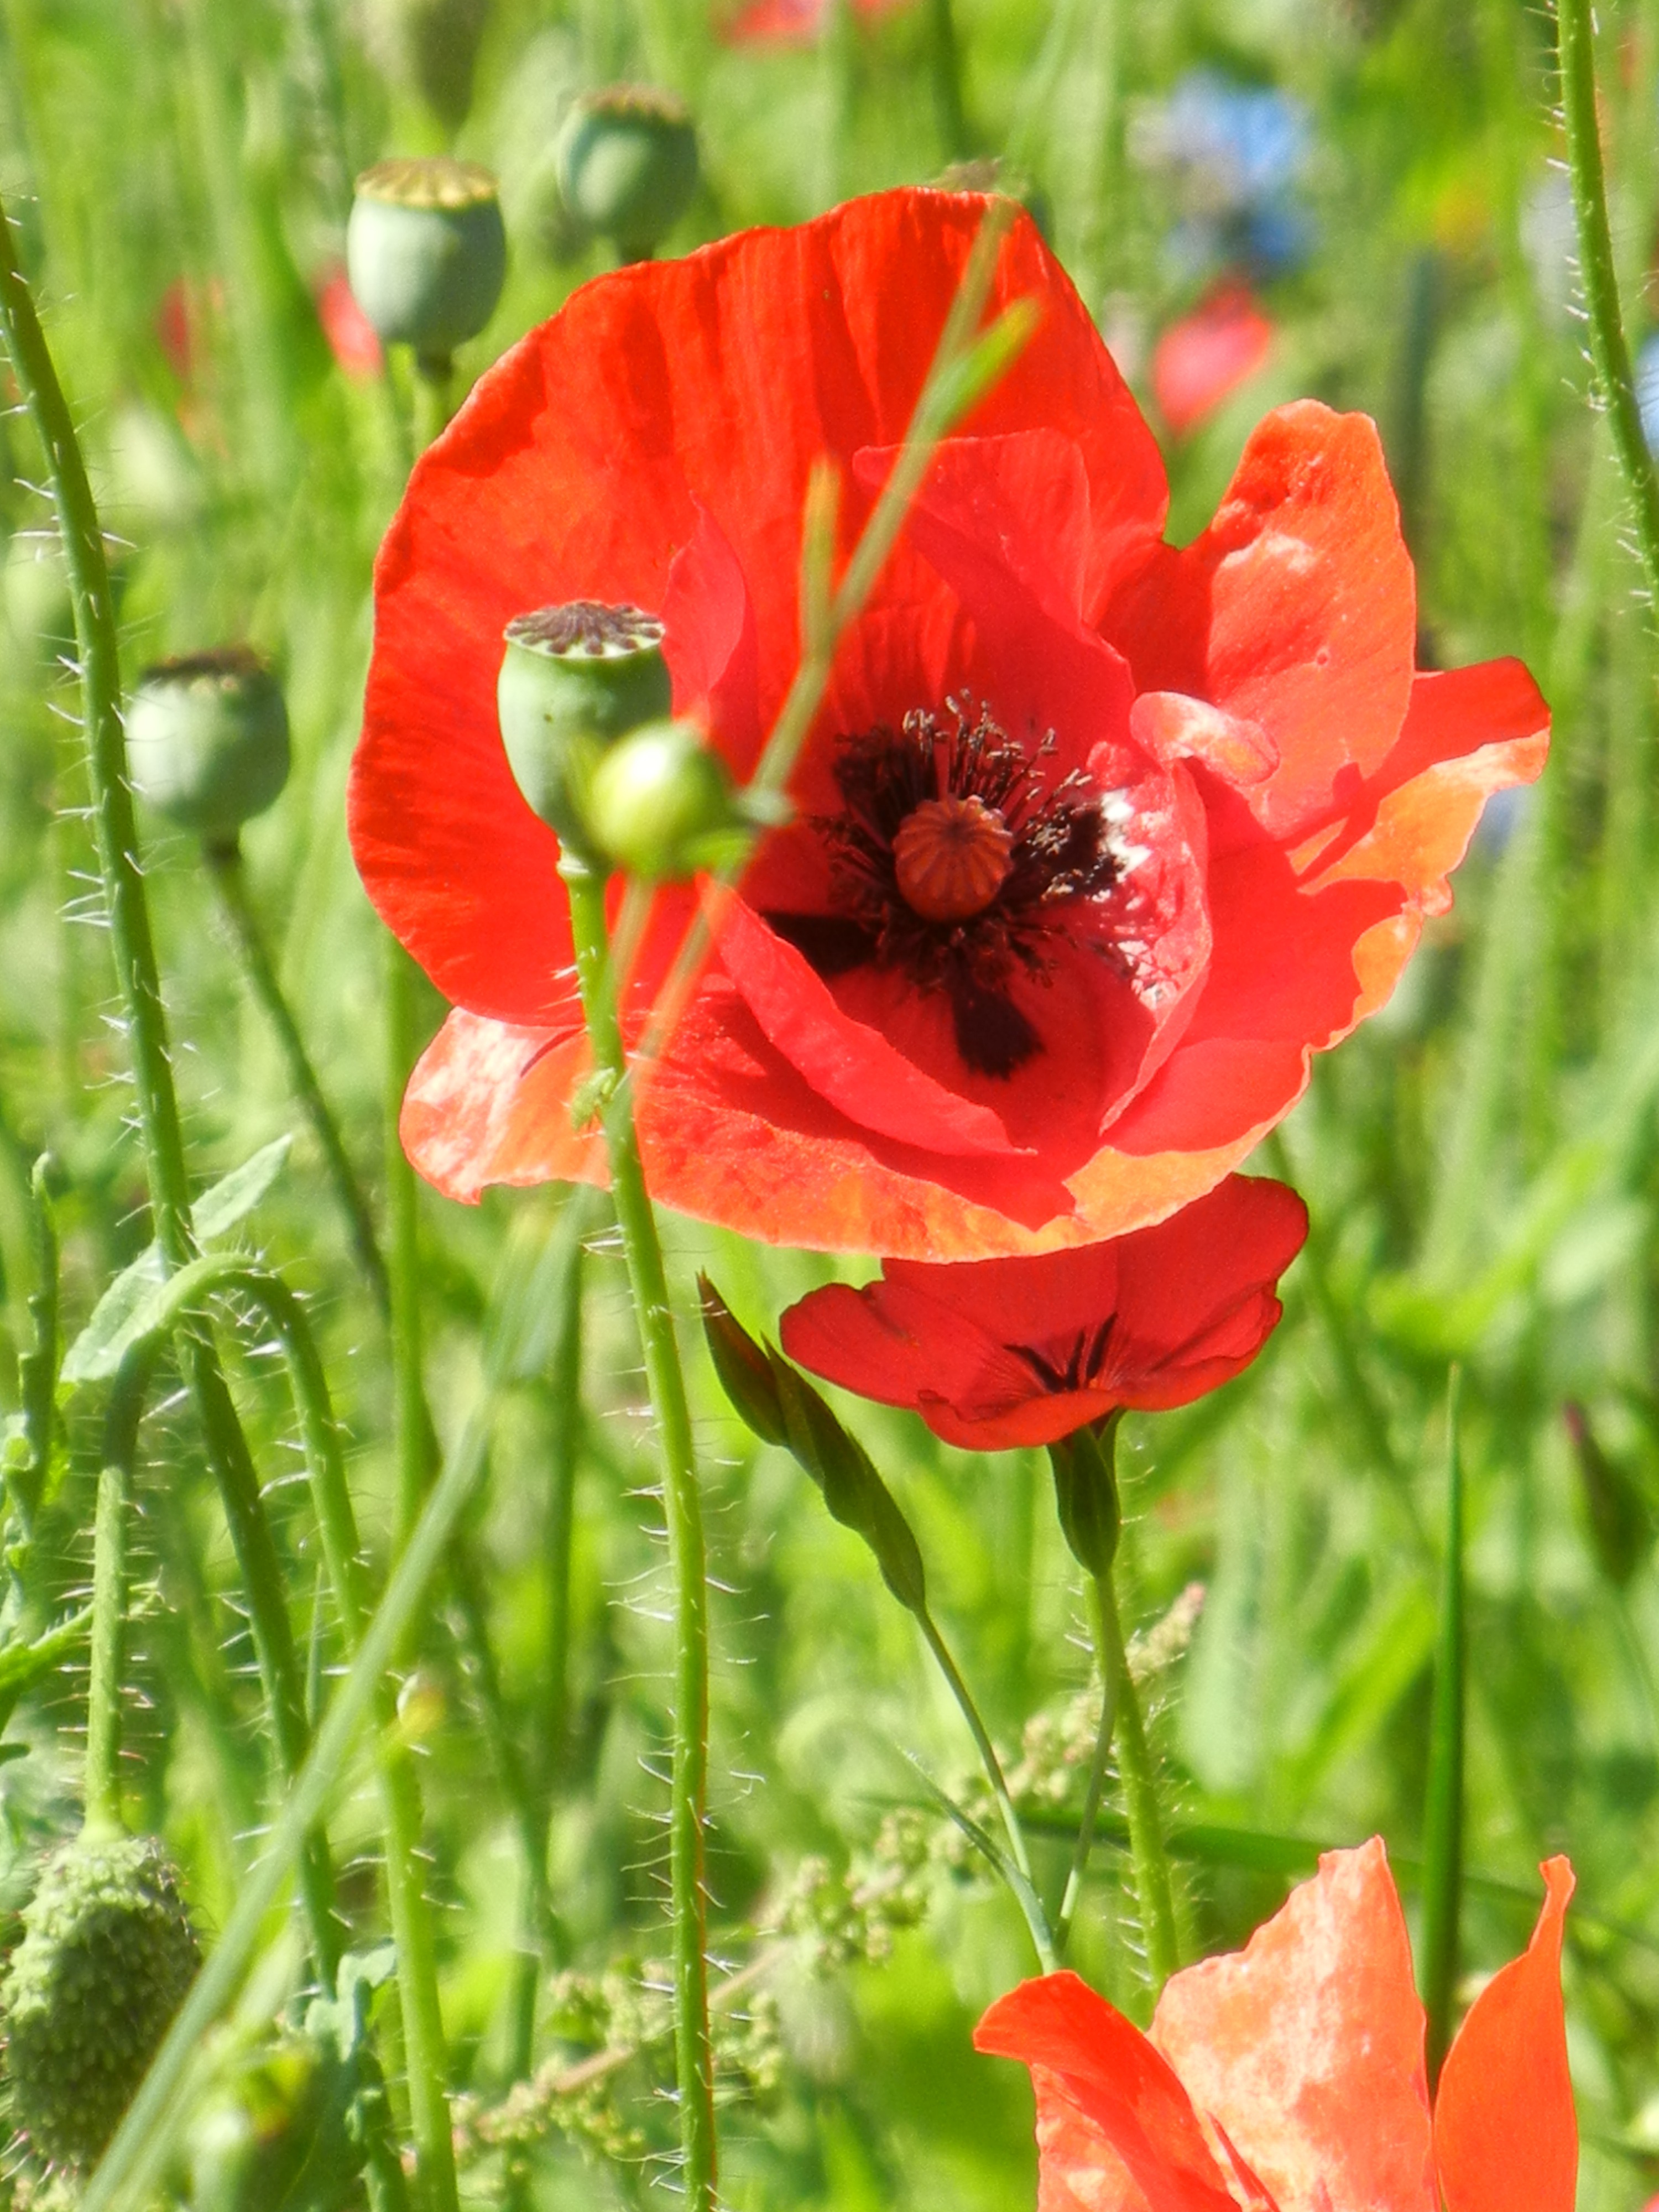
blossom, plant, flower, petal, bloom, red, flora, wildflower, klatschmohn, poppy flower, poppy, coquelicot, flowering plant, annual plant, land plant, poppy family